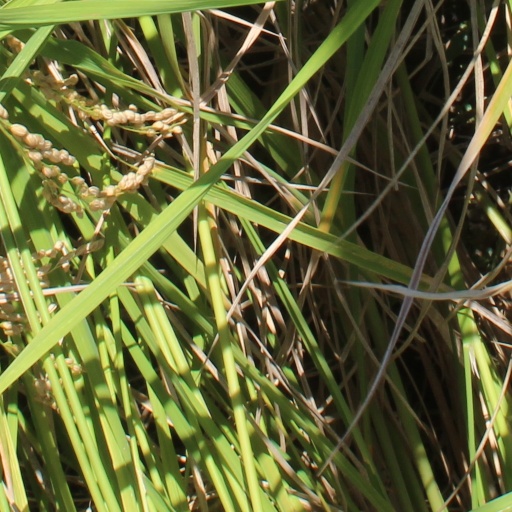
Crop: rice